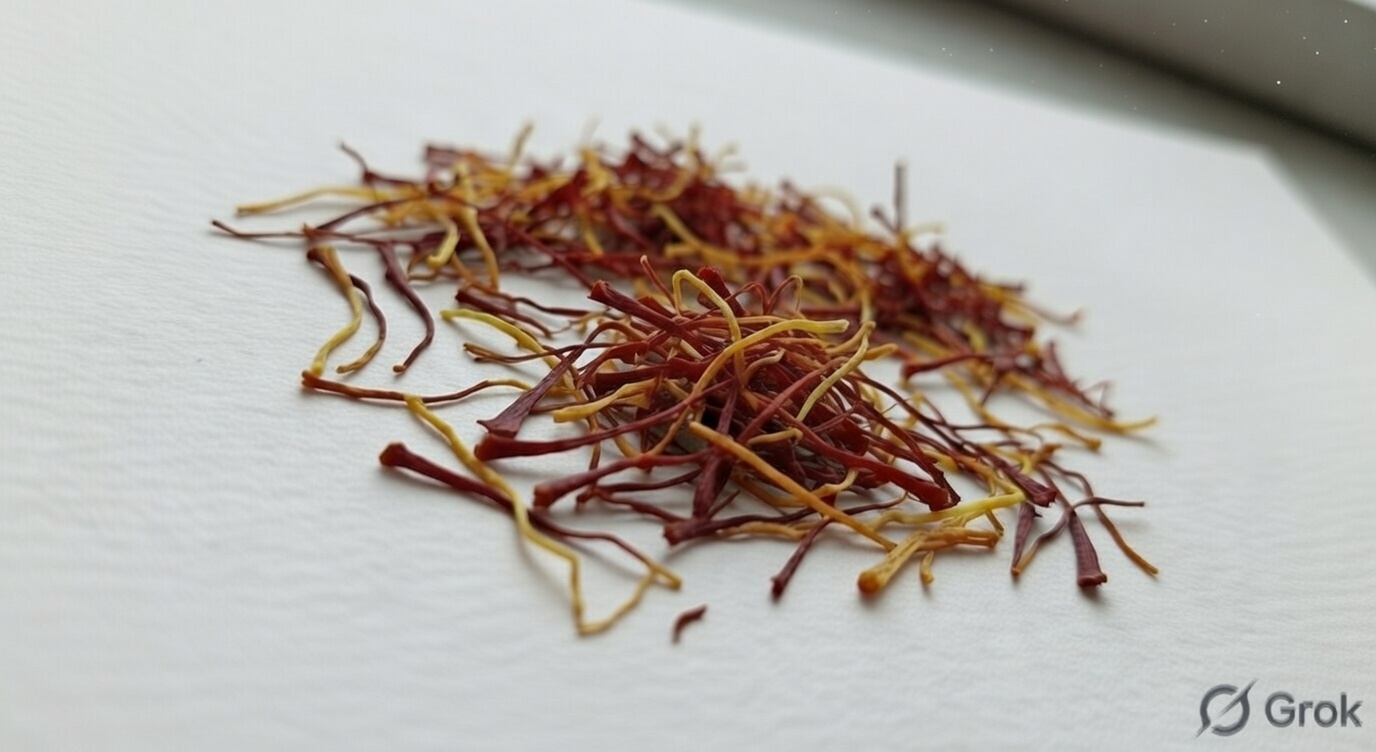
Saffron quality class: lacha